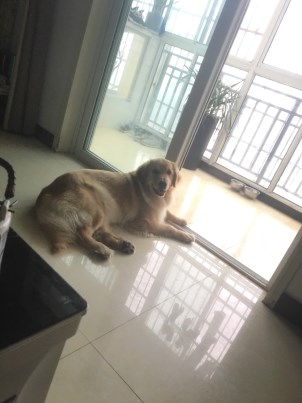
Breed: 5355-n000126-golden_retriever